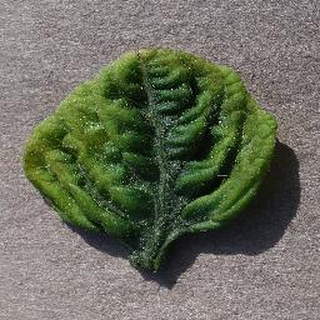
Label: tomato_yellow_leaf_curl_virus